Beano (dietary supplement)

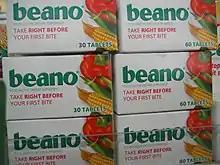
Beano over-the-counter dietary supplement, packaged in boxes

Beano is an enzyme-based dietary supplement that is used to reduce gas in the digestive tract, thereby improving digestion and reducing bloating, discomfort, and flatulence caused by gas. It contains the enzyme alpha-galactosidase (α-GAL). It was introduced as a liquid, but that has been discontinued and it is now available only as tablets and strawberry-flavored "Meltaways".